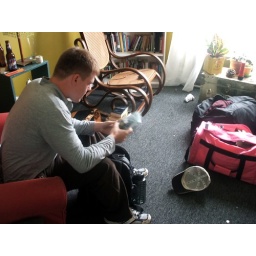
Sean packing the last bits. The reluctant pink bag in the background.